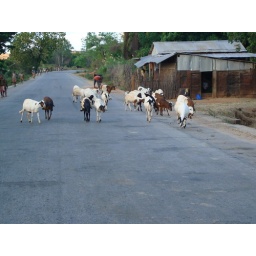
goats and people walking in main road